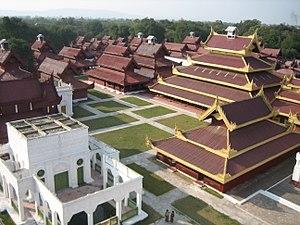
Cet article recense les sites inscrits au patrimoine mondial en Birmanie.
Située sur les bords de l'Irrawaddy, Mandalay est la deuxième plus grande ville de la Birmanie, avec environ un million d'habitants. Elle fut sa dernière capitale royale, entre 1860 et 1885, sous la dynastie Konbaung. On la surnommait alors la « cité des joyaux », pour son jade réputé. Elle est aujourd'hui la capitale administrative de la région de Mandalay.